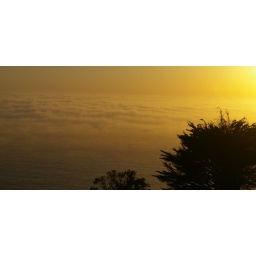
Low clouds over the ocean during sunset. Only cropped.